Samma dynasty

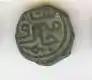
Coin during the rule of Jam Feraz

Jam Feruz bin Jam Nizam was the last ruler of the Samma dynasty of Sindh. Jám Feróz succeeded his father Jám Nizámuddín at a minor age. Jám Feróz was a young man, and as from the commencement the management of the state affairs was in the hands of his guardian he spent his time in his harem and seldom went out. But he was fearful of his ministers.